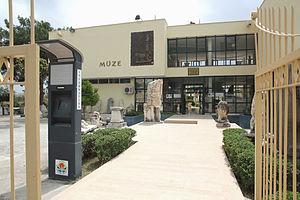
Le musée archéologique d'Adana est un musée archéologique de la ville d'Adana en Turquie, fondé en 1924. Riche par ses collections hittites, helléniques et romaines, il contient plusieurs pièces rares, des sarcophages romains et phéniciens ainsi que la statue de Tarhu sur laquelle est inscrite la Bilingue royale louvito-phénicienne de Çineköy.